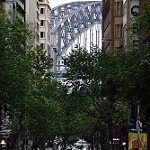
Label: street